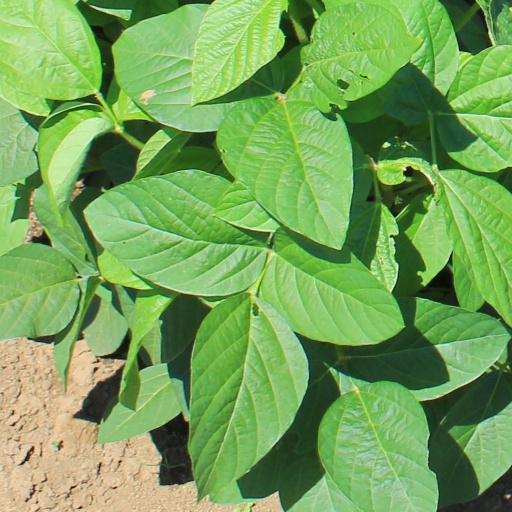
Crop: soybean